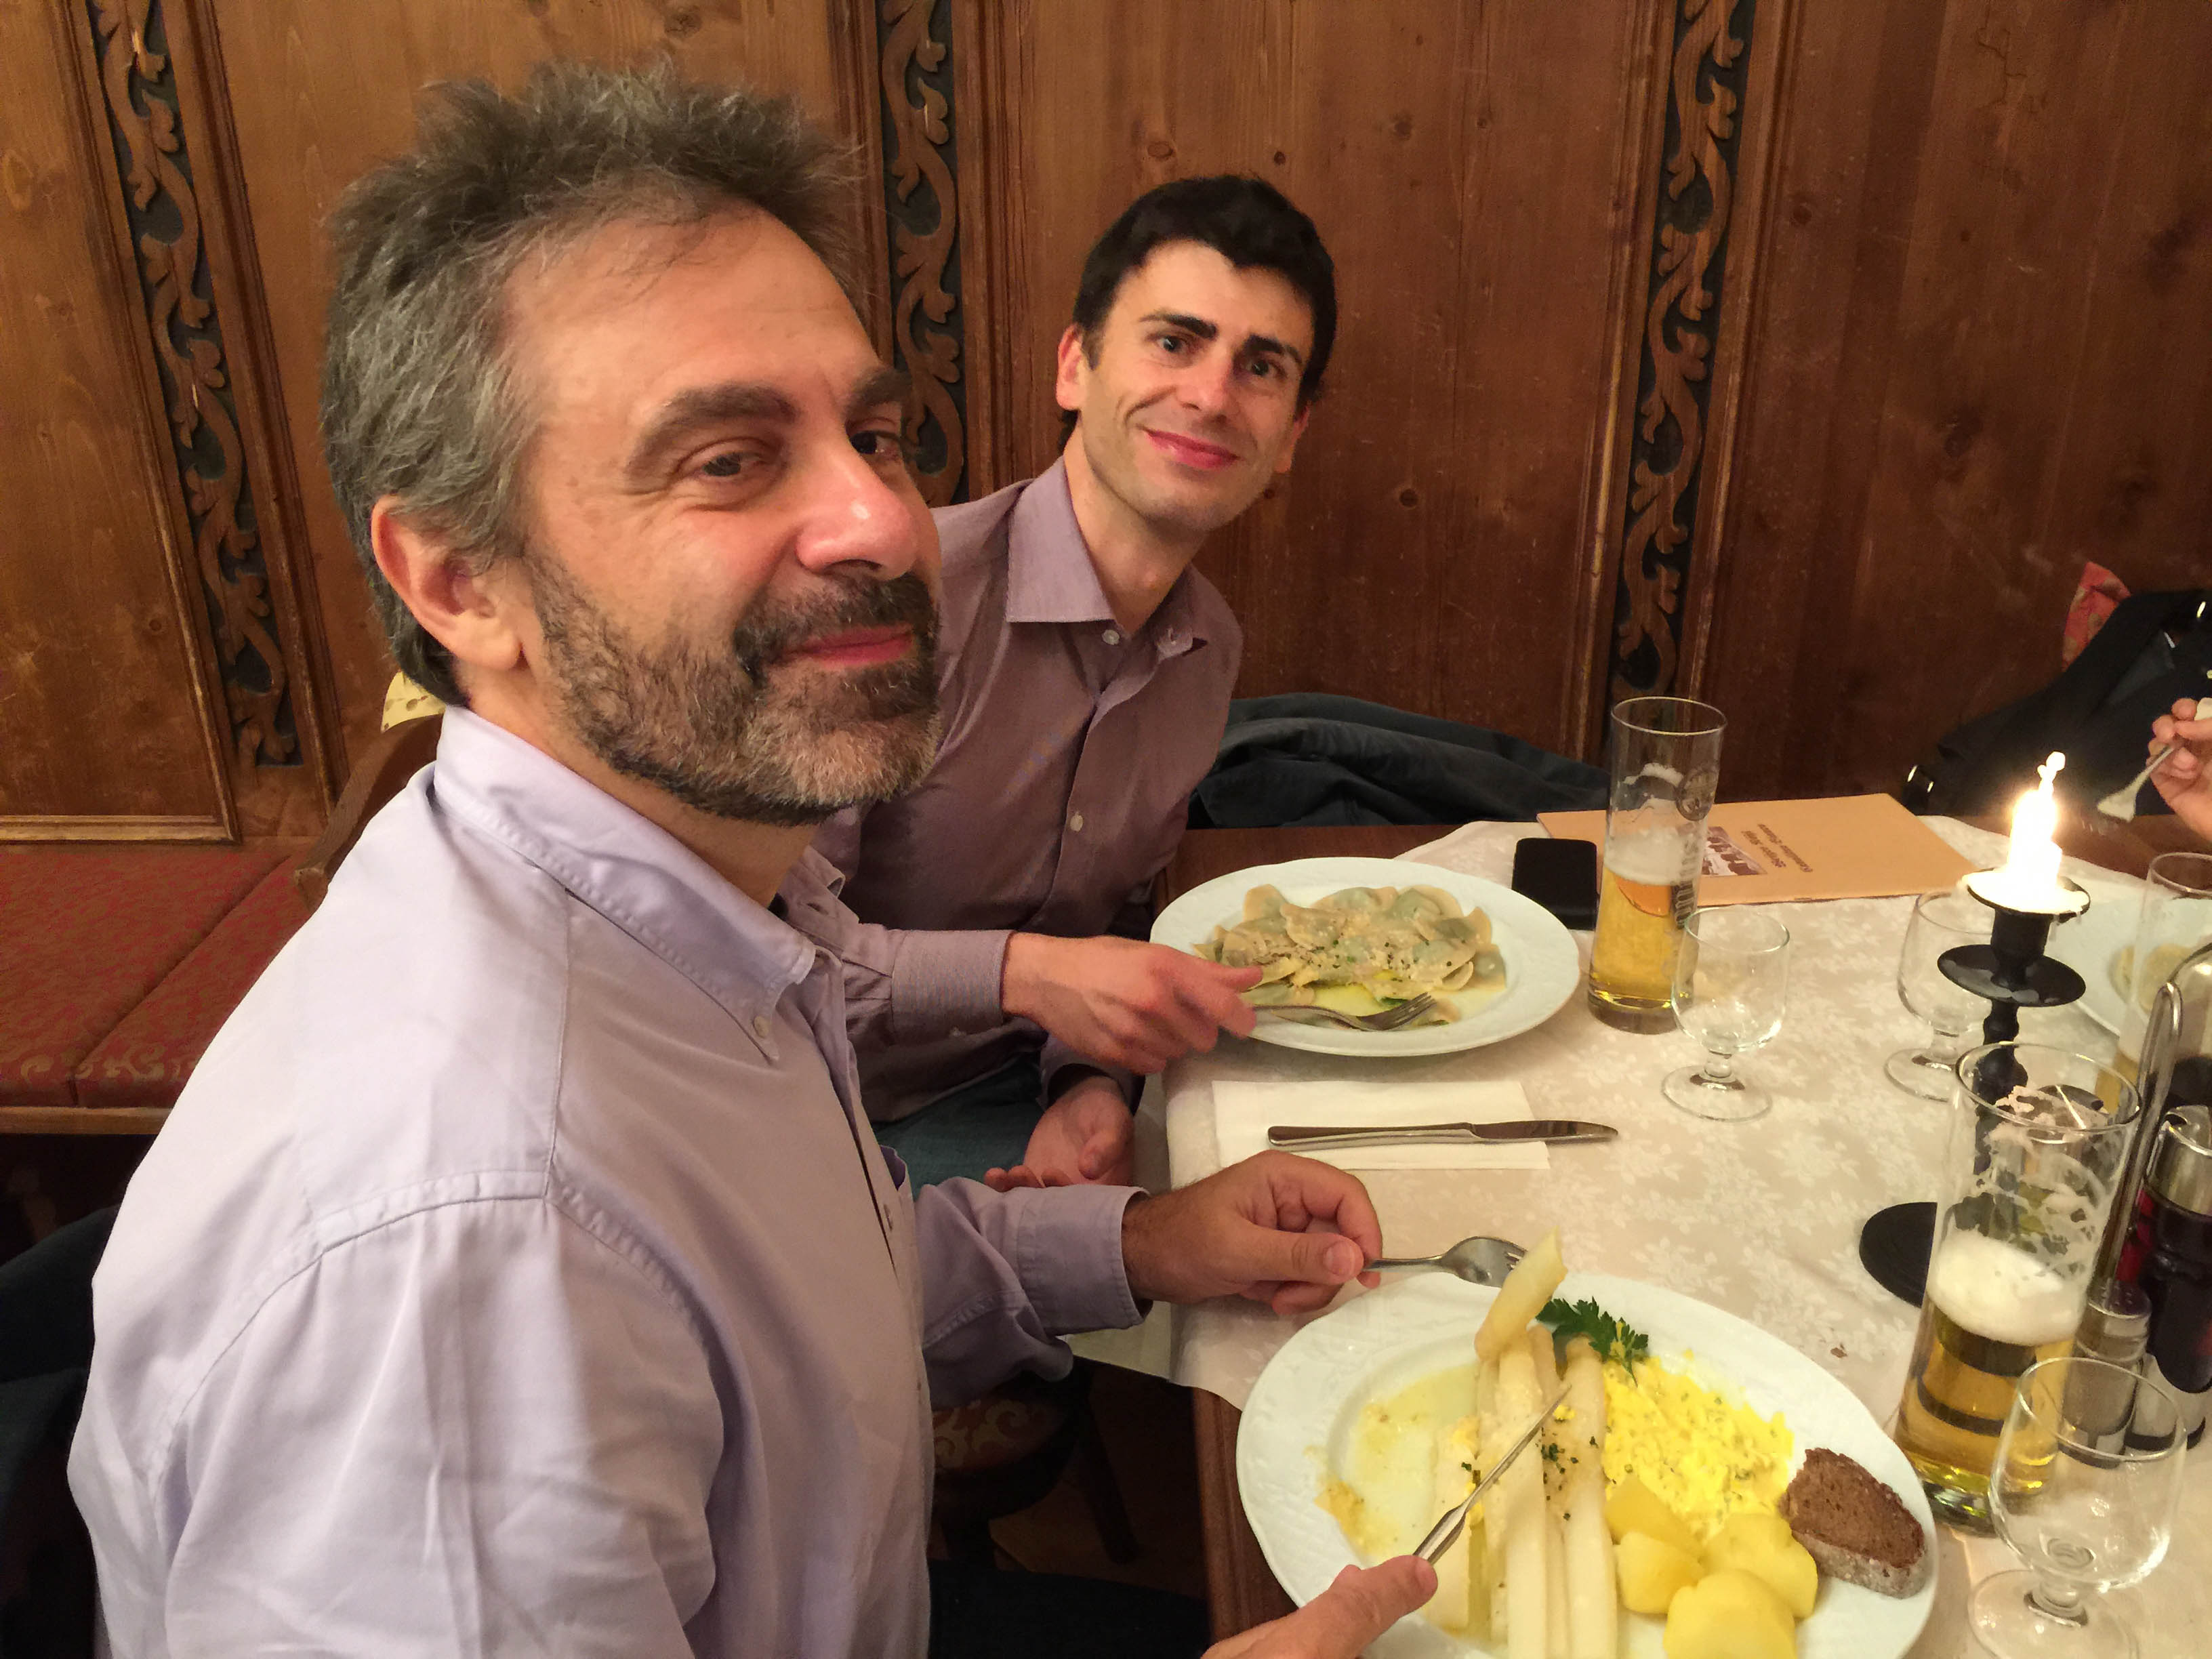
man, person, people, restaurant, dish, meal, food, lunch, cuisine, eating, dinner, supper, sense